Museo dell'olivo e dell'olio

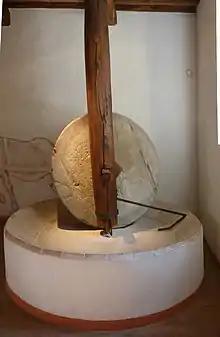
Olive oil mill in Olive and oil Museum, Torgiano

The itinerary is made up of 11 rooms, dealing with different aspects of oil and olive trees. It begins with scientific information on olive trees: its botanic features and traditional and innovative systems of olive-growing. A millstone with animal traction and a huge millstone with hydraulic traction show, together with pictures and didactic panels, the long evolution in oil extraction techniques.